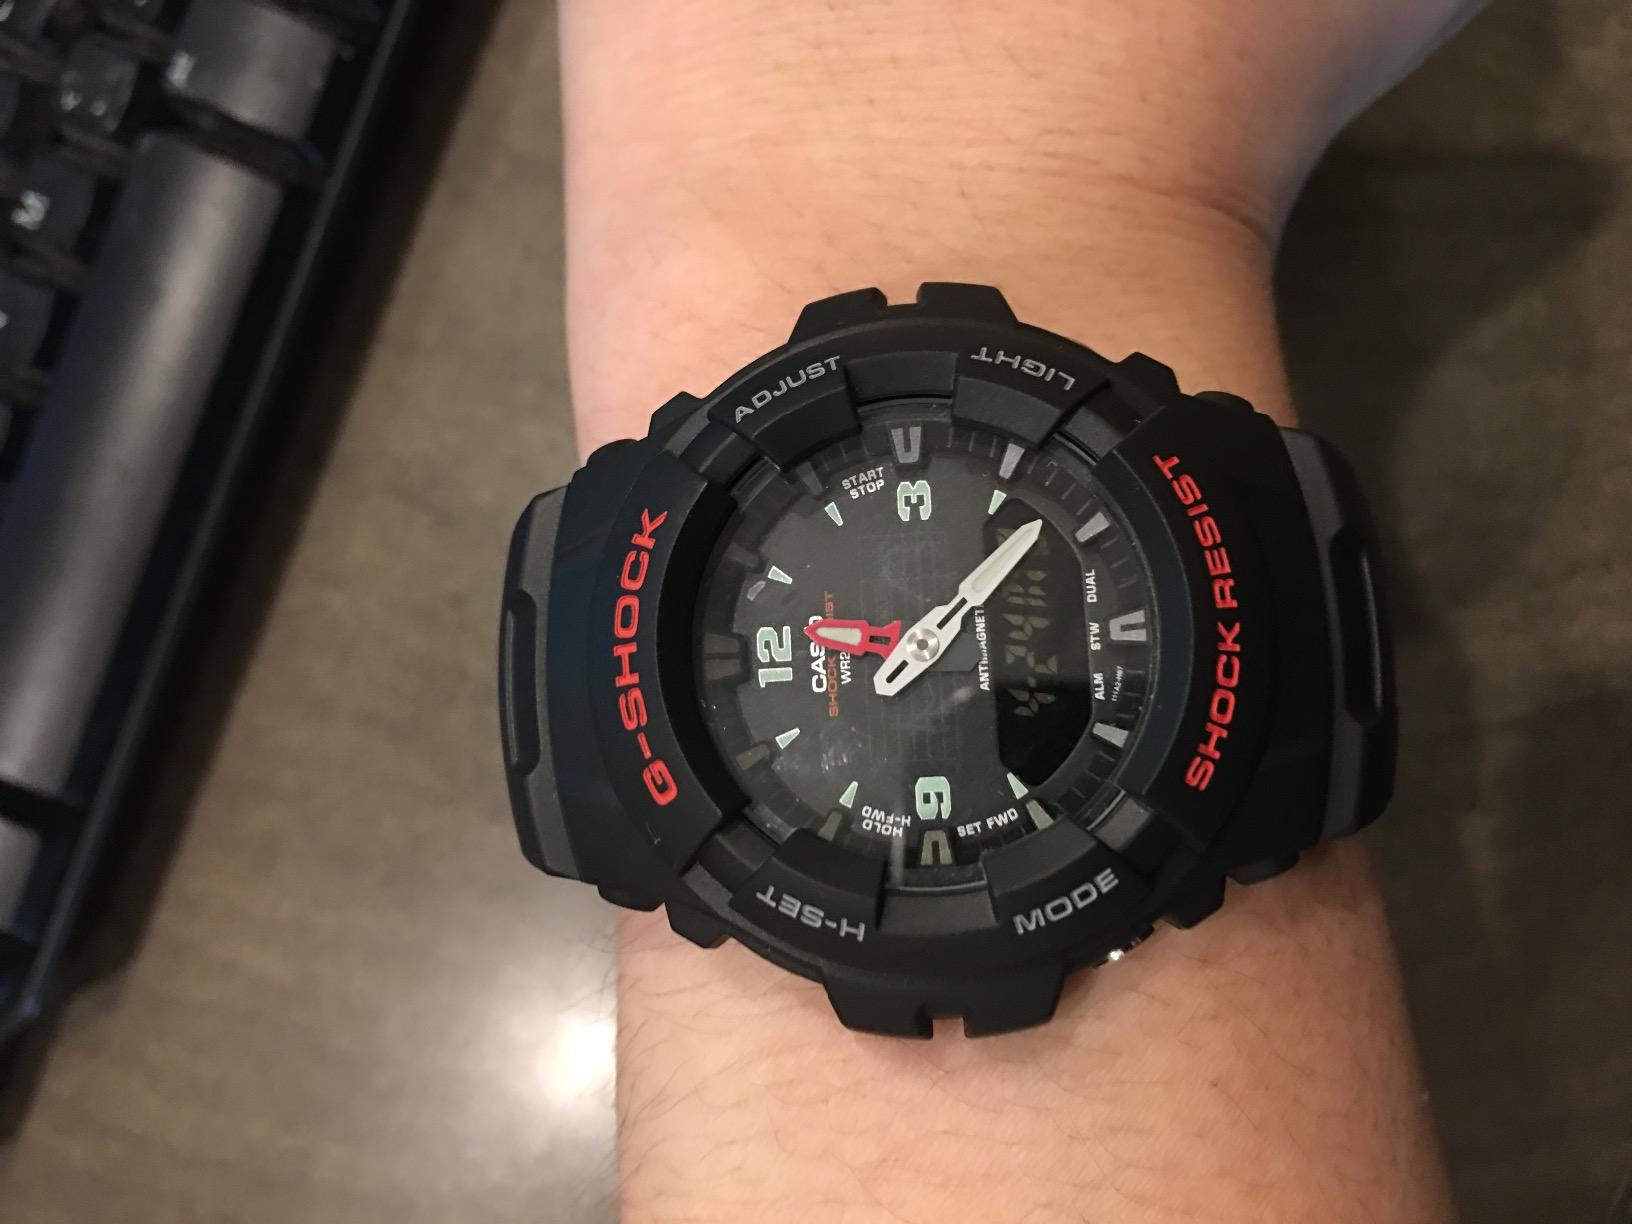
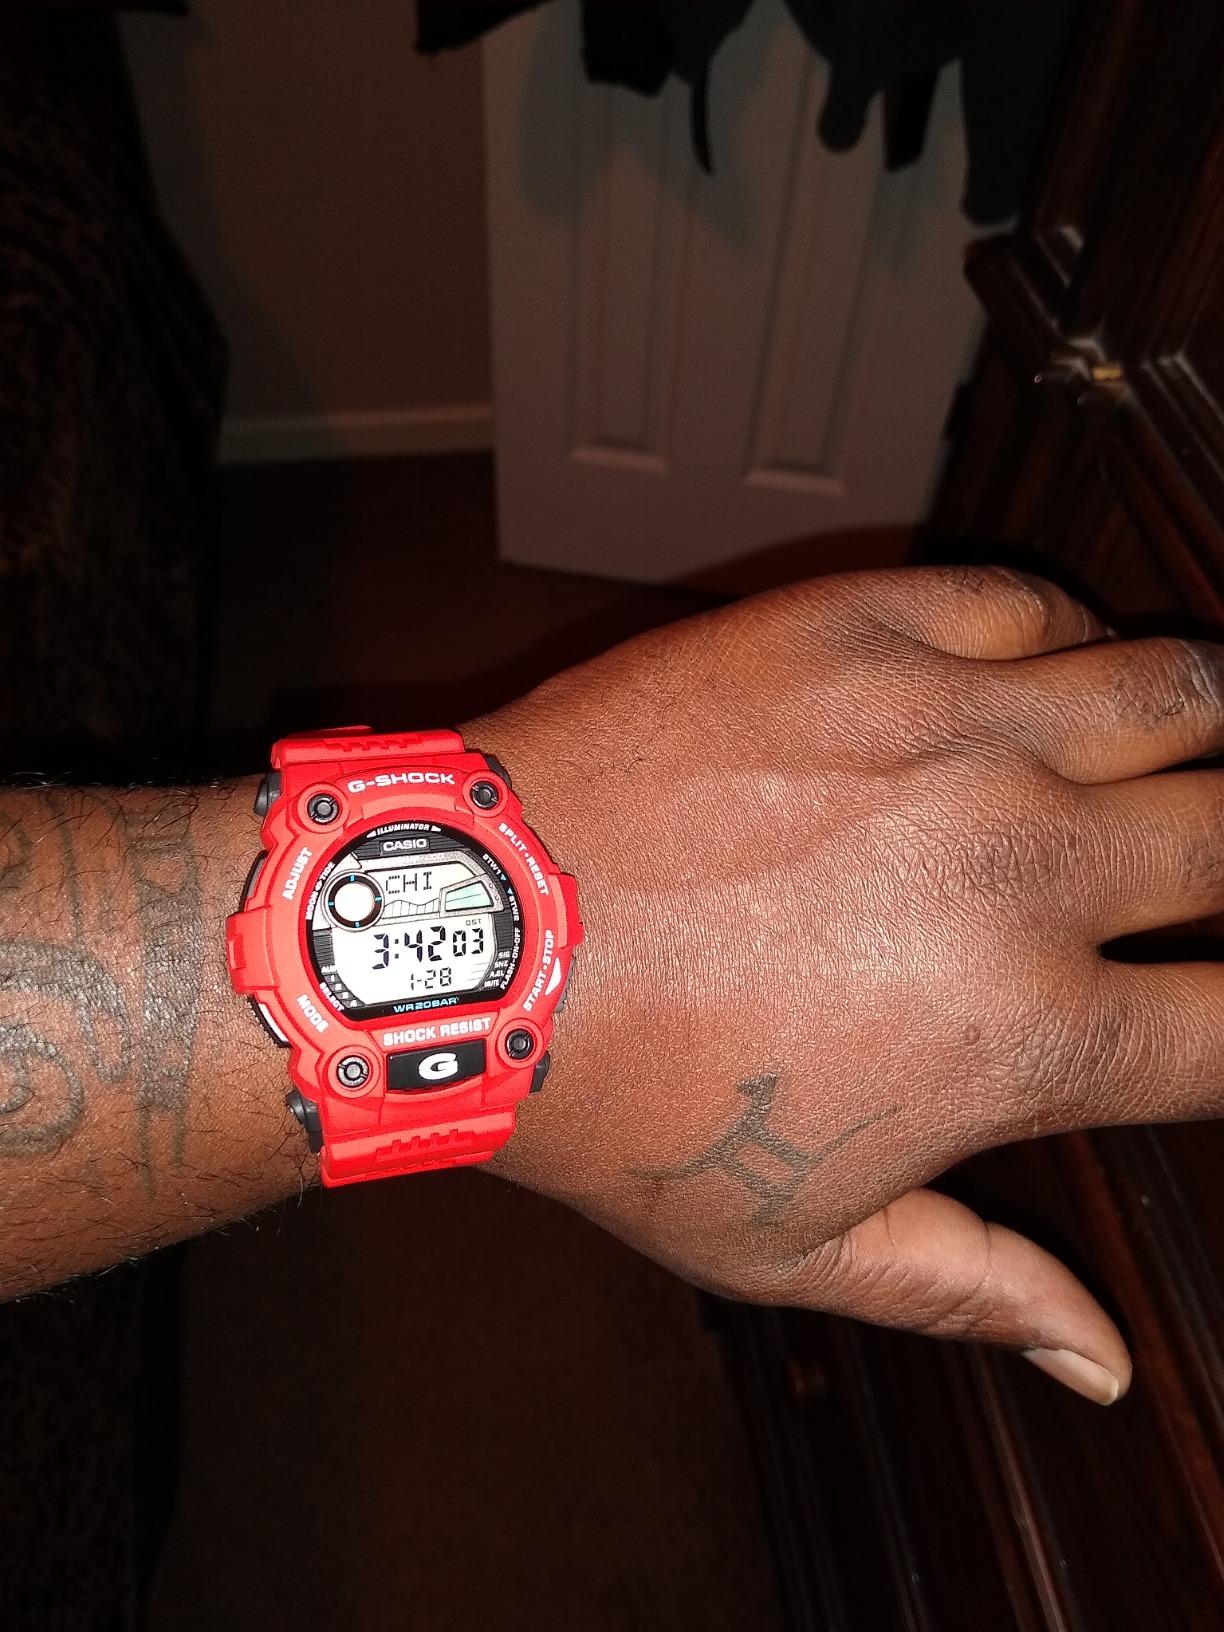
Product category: accessories_watch
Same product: no